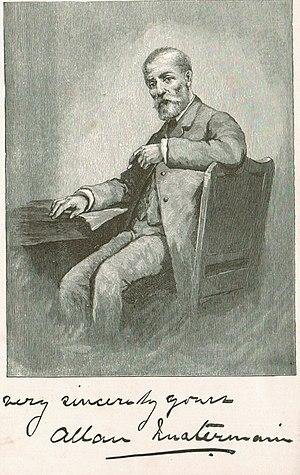
La Ligue des gentlemen extraordinaires est une série de comics britannique scénarisée par Alan Moore et dessinée par Kevin O’Neill. Originellement publiée sous le label America's Best Comics de Wildstorm, une division de DC Comics, elle est ensuite confiée par Moore à Top Shelf et Knockabout. Relevant du genre steampunk, elle réunit un certain nombre de personnages de la littérature populaire du XIXᵉ siècle. Le succès de cette série a plus tard conduit les auteurs à étendre son univers, de façon à y intégrer des personnages et éléments issus d’œuvres de fiction de différentes époques.
Allan Quatermain est un personnage de fiction créé par Henry Rider Haggard dans le roman Les Mines du roi Salomon en 1885.